Modern United States Navy carrier air operations

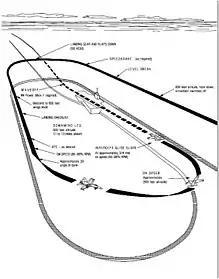
NATOPS manual graphic of day case I overhead landing pattern

Catapult hook up is accomplished by placing the aircraft launch bar, which is attached to the front of the aircraft's nose landing gear, into the catapult shuttle (which is attached to the catapult gear under the flight deck). An additional bar, the holdback, is connected from the rear of the nose landing gear to the carrier deck. The holdback bar keeps the aircraft from moving forward prior to catapult firing ensuring a launch does not occur unless steam pressure has exceeded the preset load setting of the aircraft specific holdback. In final preparation for launch, a series of events happens in rapid succession, indicated by hand/light signals: